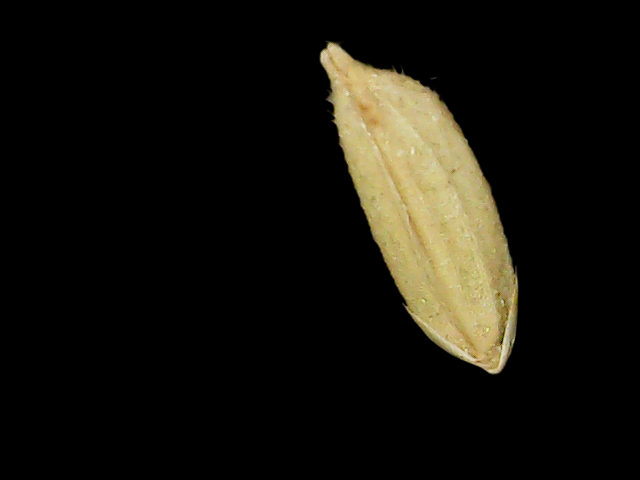
Rice variety: Binadhan12